Bronzewing pigeon

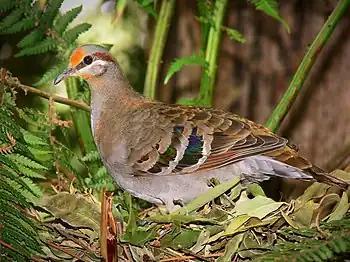
A Brush Bronzewing "Phaps elegans", standing upon its semi-completed nest

The bronzewing pigeons are a group of pigeons native to Australia which have distinctive iridescent wing patches that appear bronze or green-brown in dull light, but flash in many bright colours in the sun as the bird moves.